Derby Racecourse Roman settlement

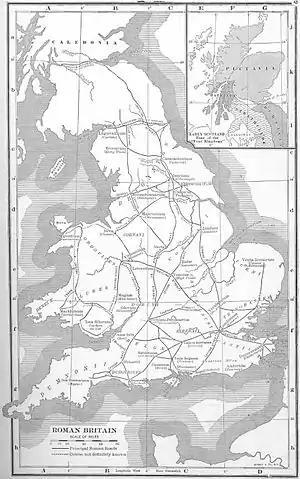

The first Roman fort in the area was built on the opposite bank of the River Derwent at Strutt's Park. It was replaced about AD 80 by a fort at Little Chester, but this only lasted about forty years, then decommissioned. The fort was later re-occupied and re-used for a further twenty five years then unoccupied until the late 3rd century when a stone wall was built around the town.